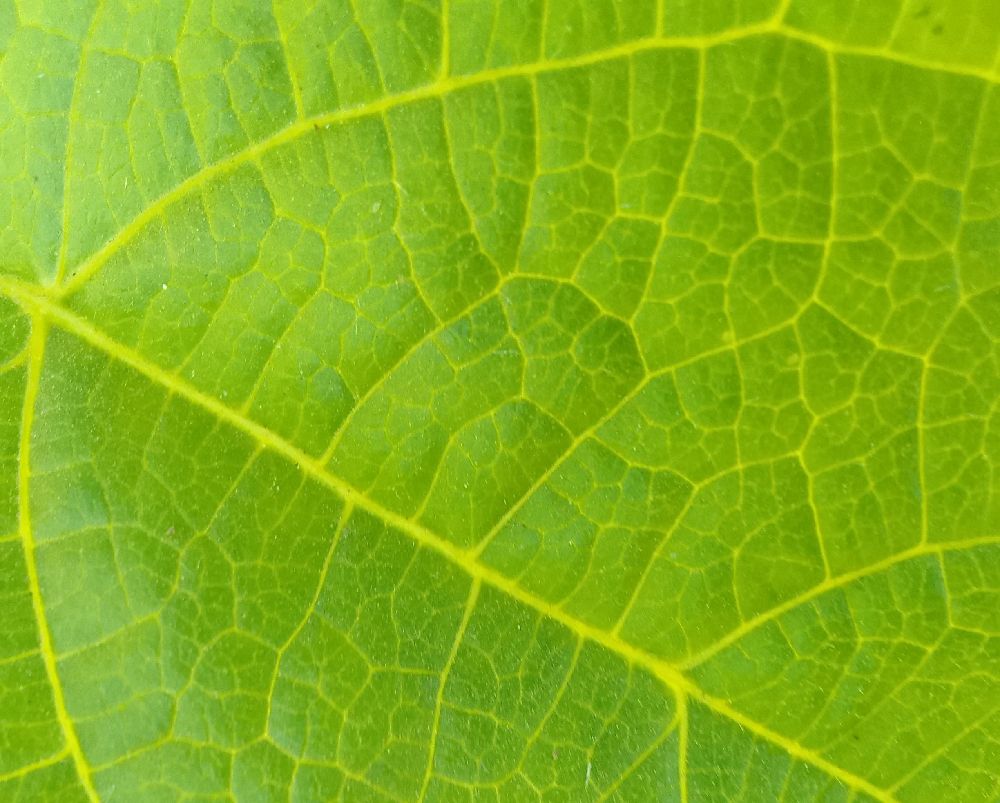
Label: healthy